Egyptian Trade Union Federation

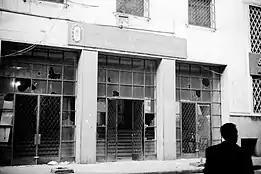
In February 2011, workers dissatisfied with the refusal of the leadership of the ETUF to support the Arab Spring protested outside the offices of the union.

The ETUF was founded in 1957 as a state-controlled union. Until 2011 all unions other than the ETUF were banned. During the Egyptian Revolution of 2011 ETUF leaders were active in defending the Mubarak regime, including participating in attacks on peaceful protestors.